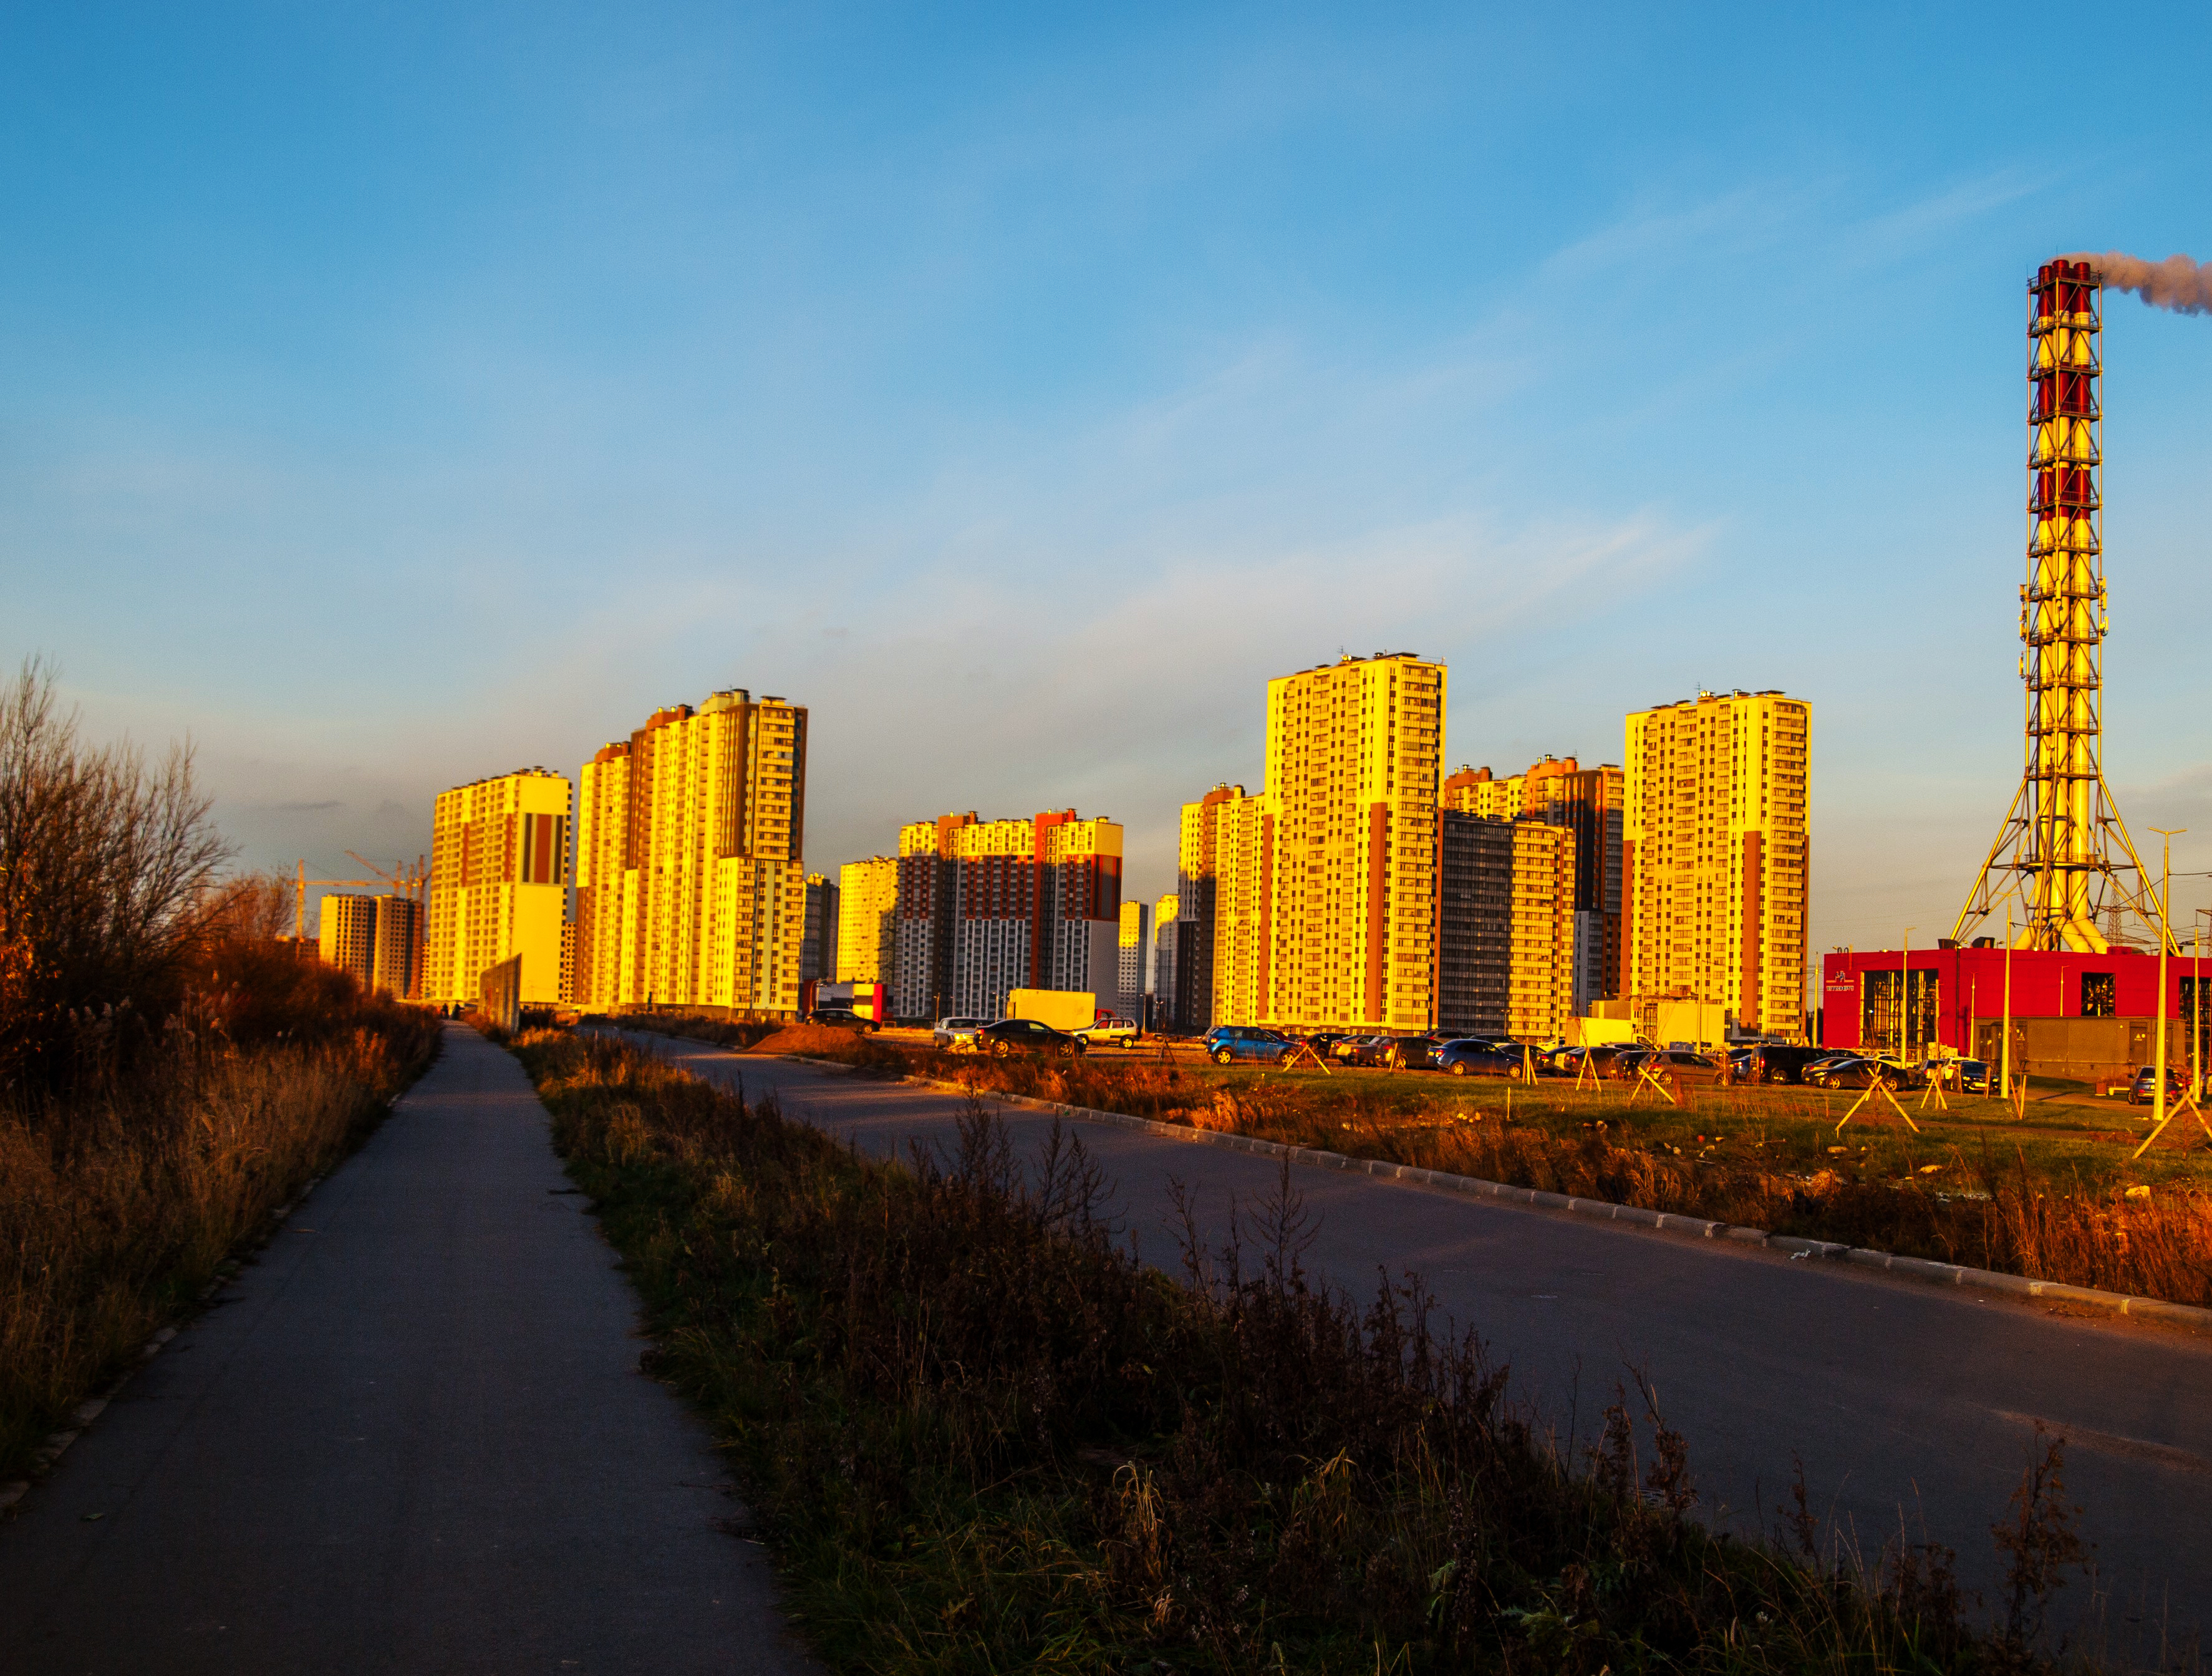
images, sky, cloud, plant, building, dusk, natural landscape, sunlight, road surface, grass, asphalt, horizon, tower block, urban design, tree, road, landscape, residential area, rural area, city, sunset, tower, cityscape, condominium, afterglow, mixed use, reflection, evening, sunrise, town, night, suburb, apartment, headquarters, commercial building, street, downtown, skyline, facade, lane, highway, corporate headquarters, rock, winter, transport